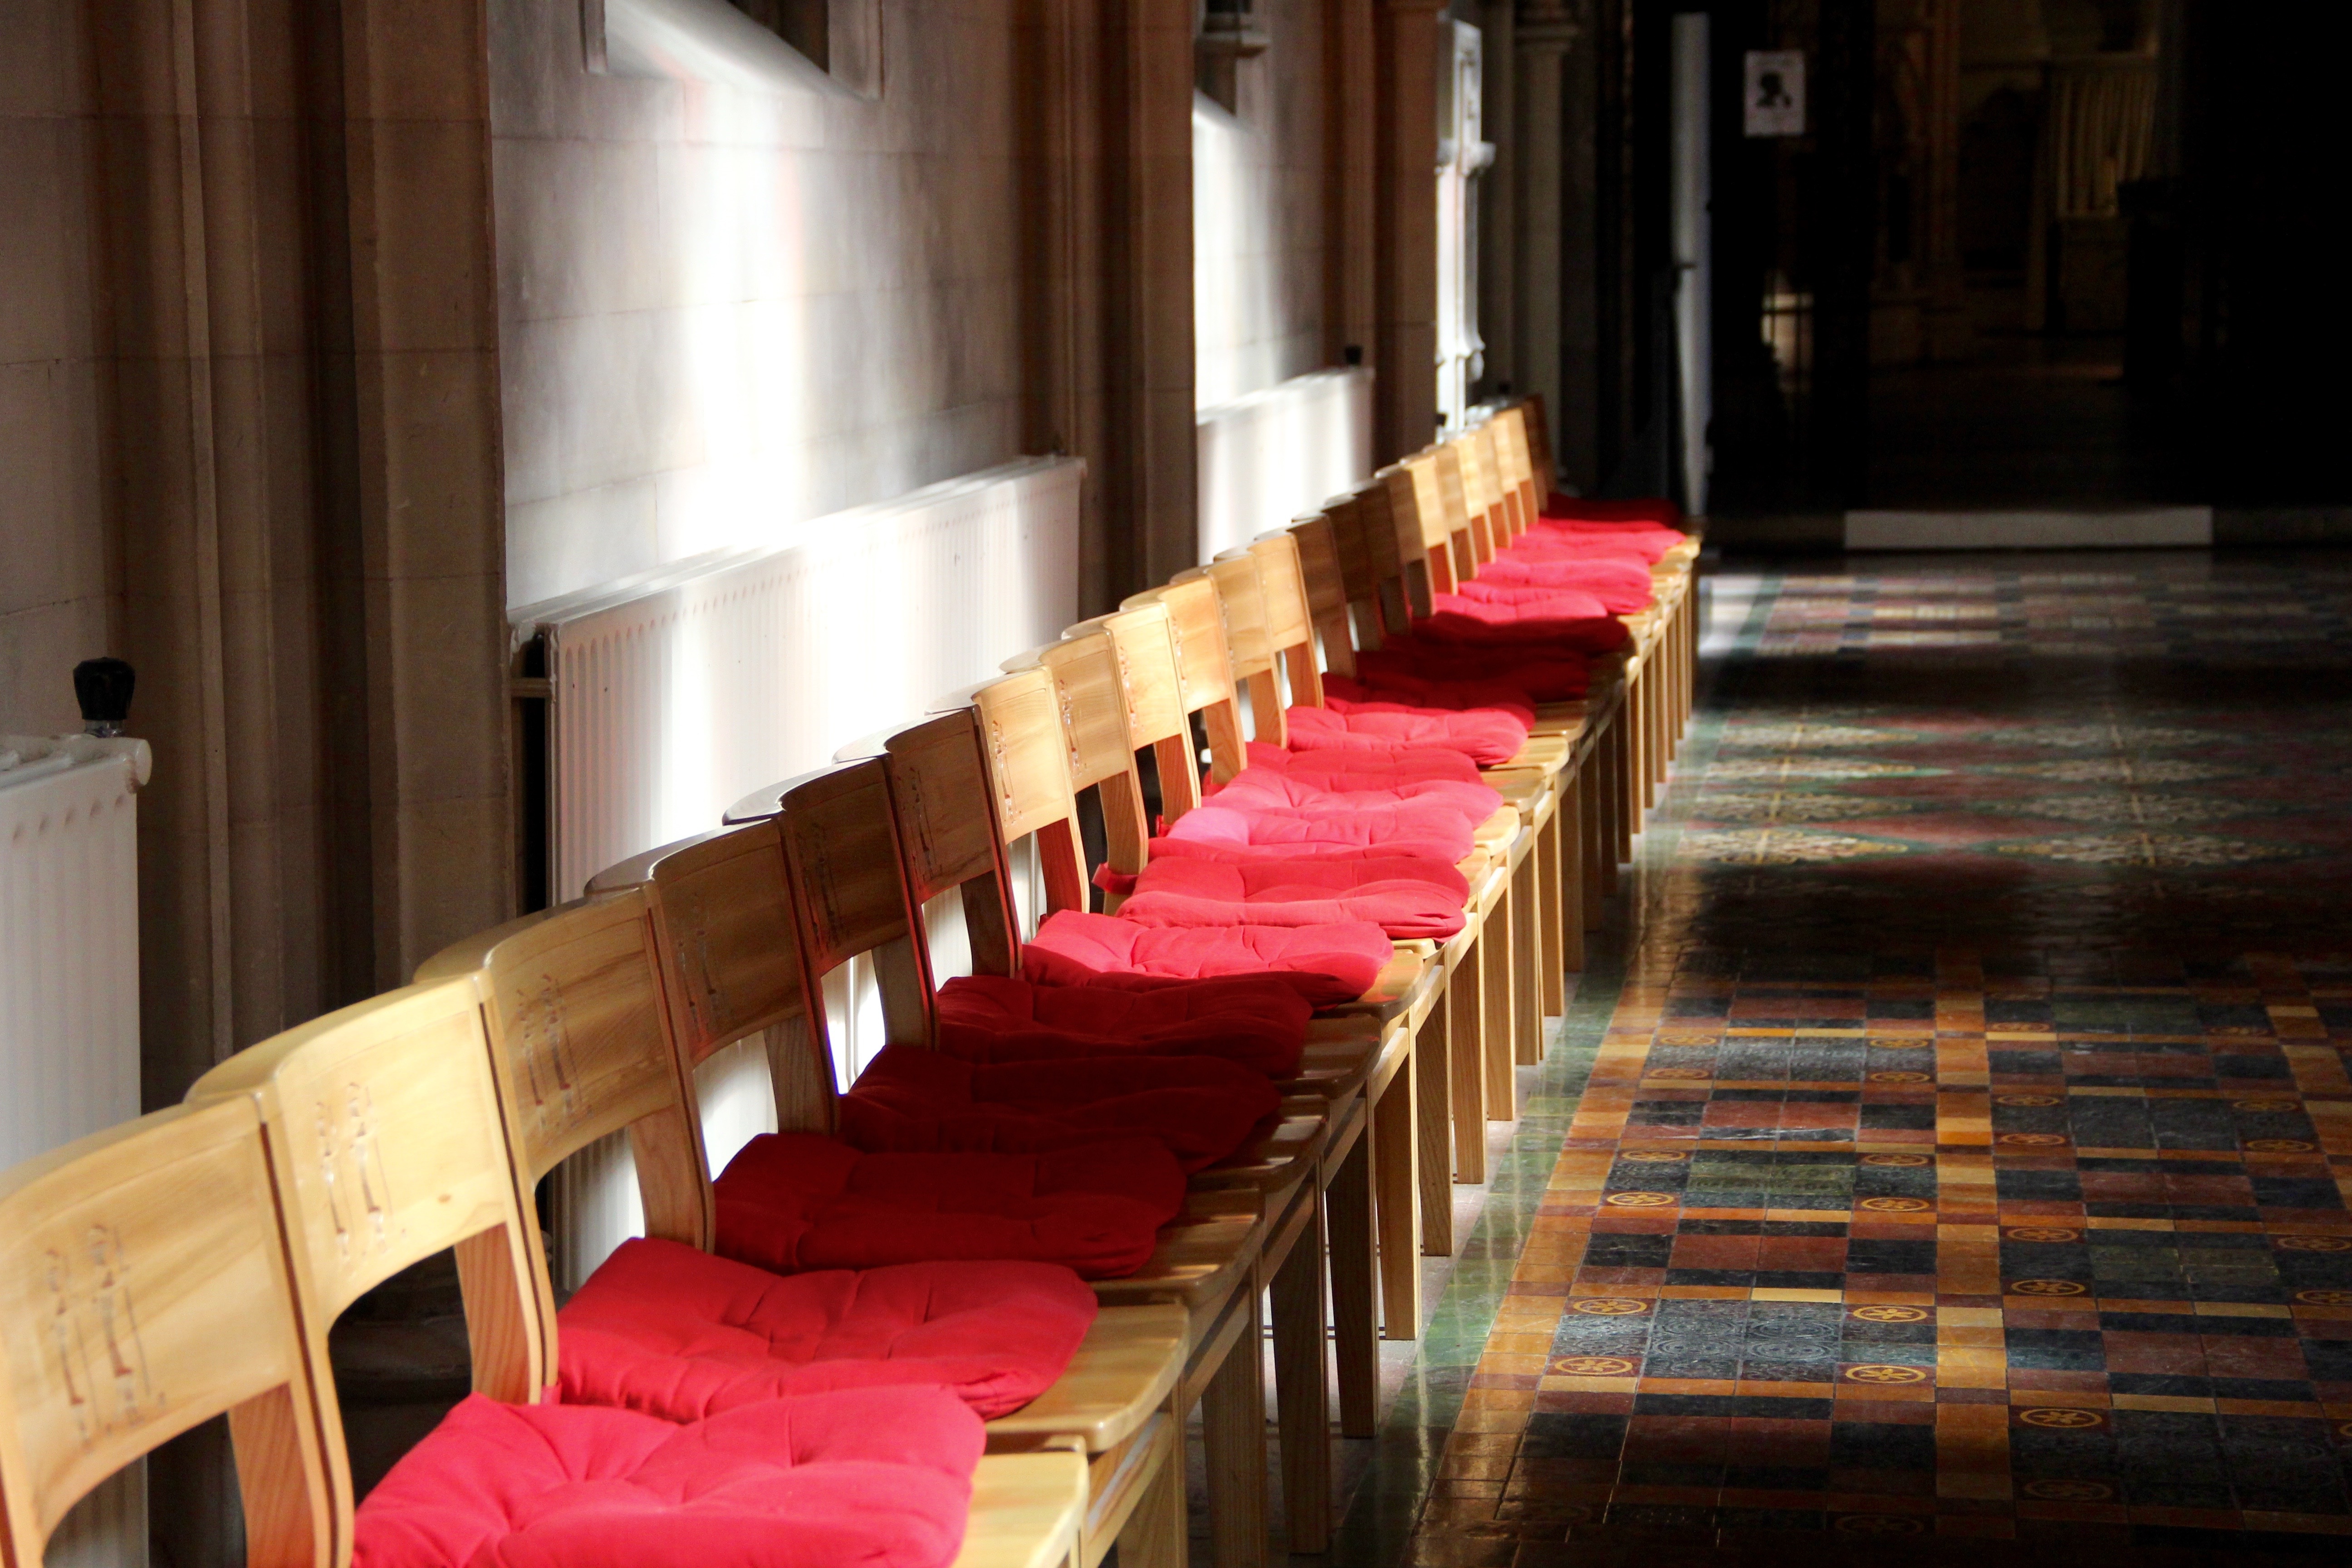
sunlight, auditorium, building, restaurant, gothic, interior design, aisle, worship, anglican, christchurch, congregation, function hall